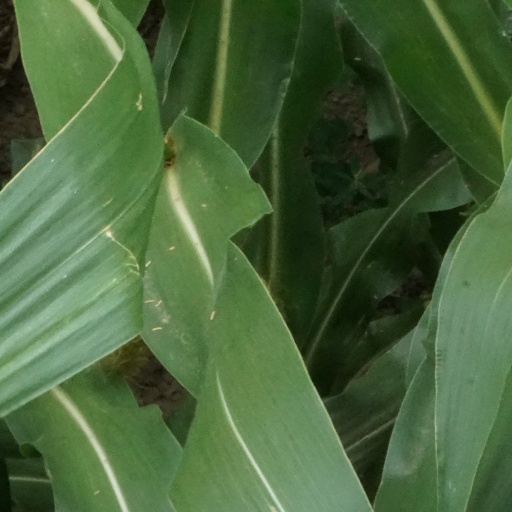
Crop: maize; corn